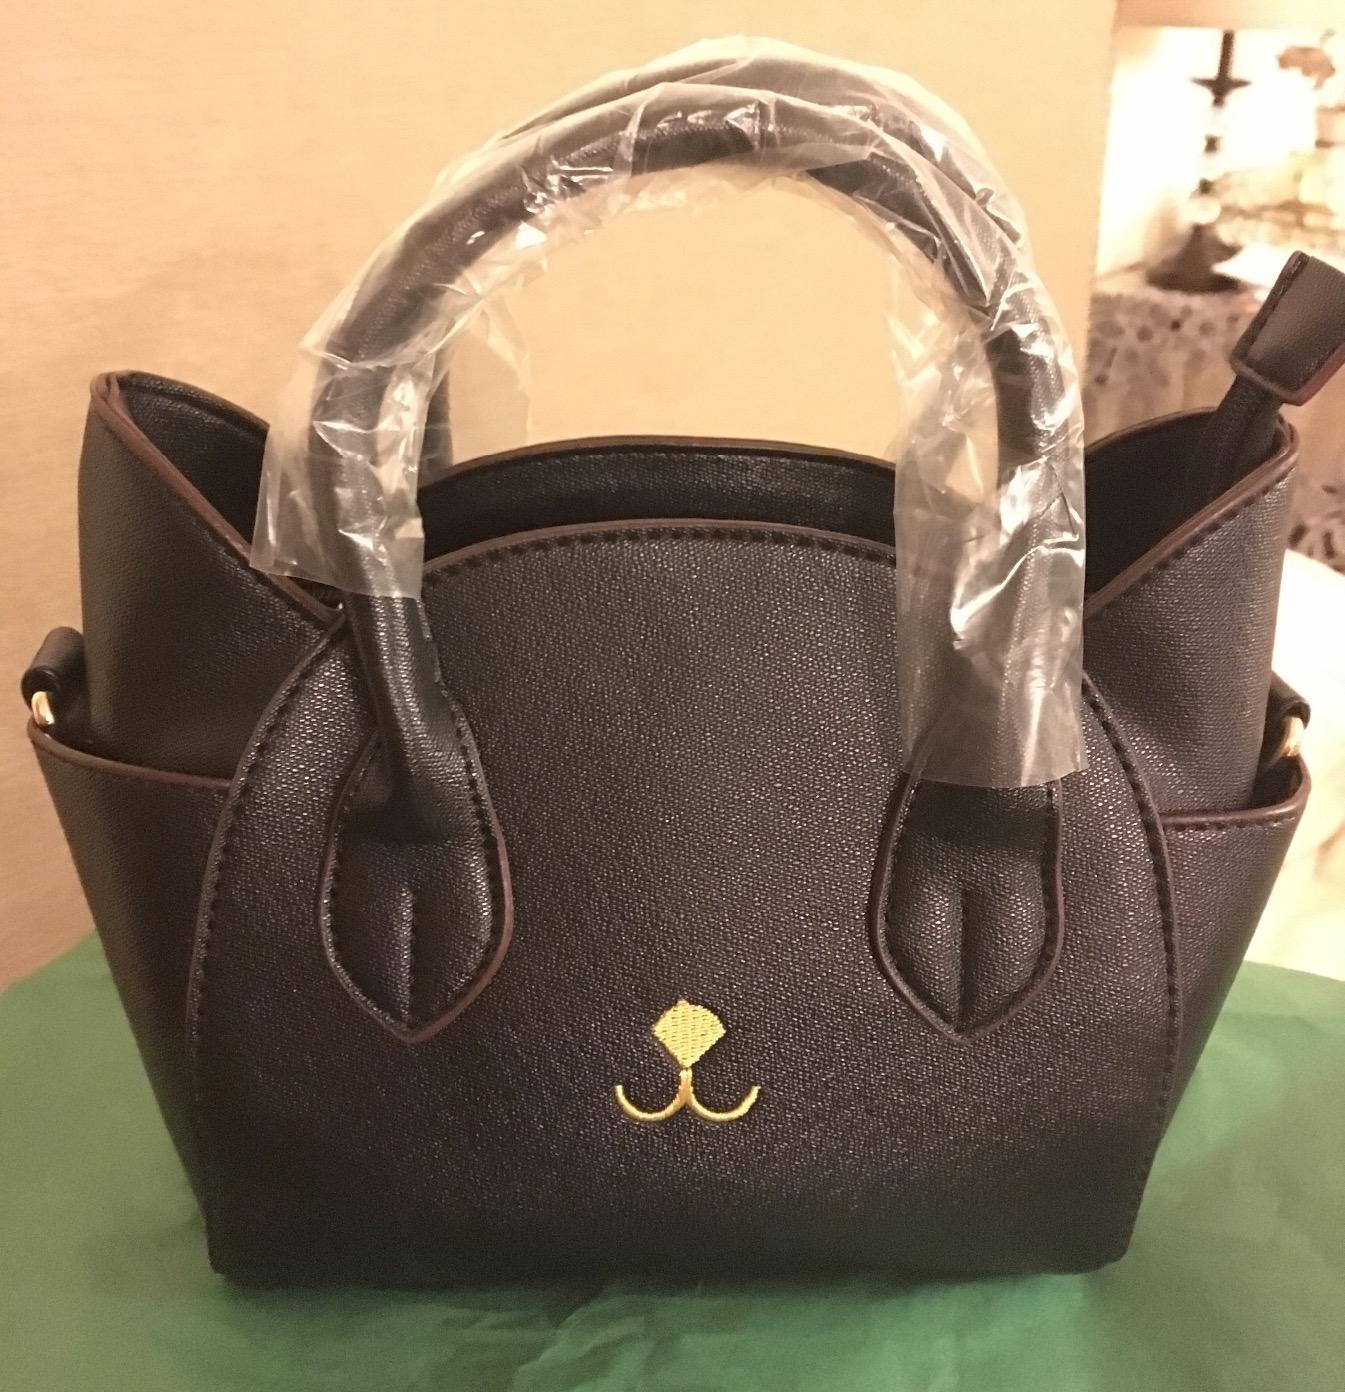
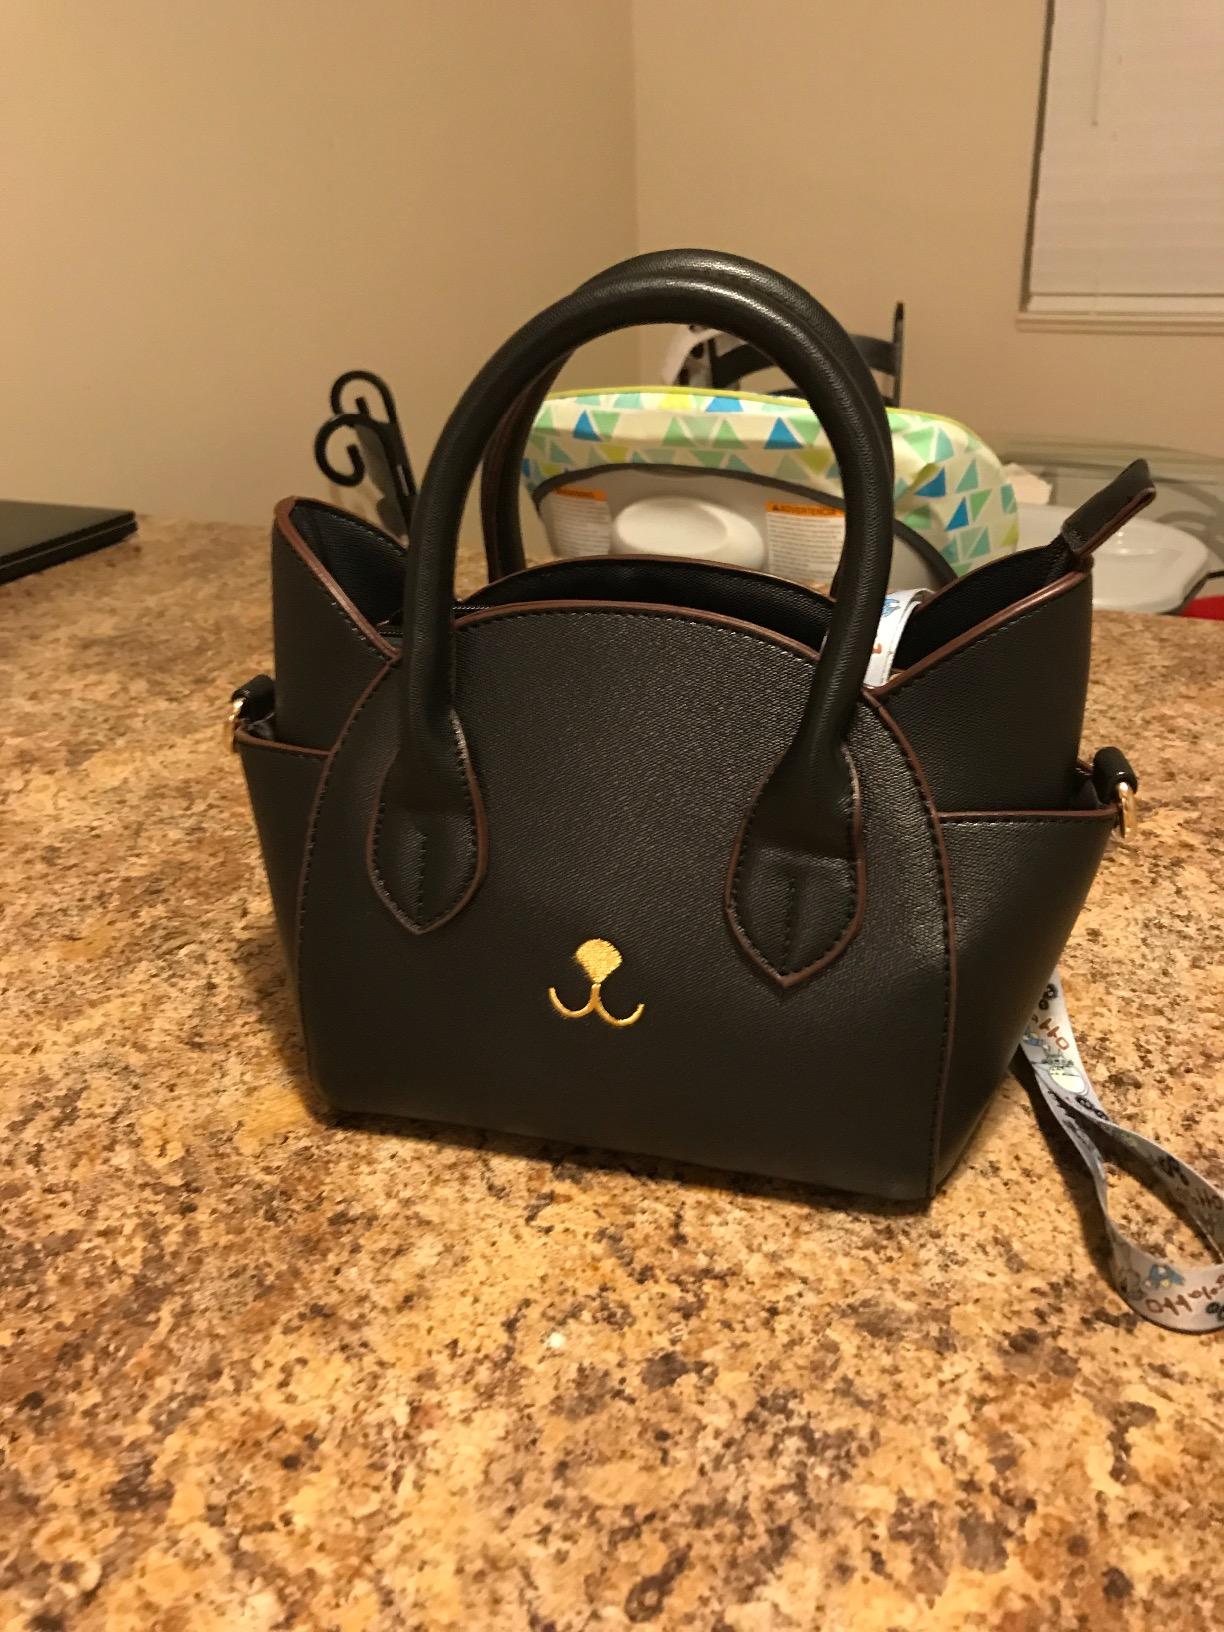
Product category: accessories_handbag
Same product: yes